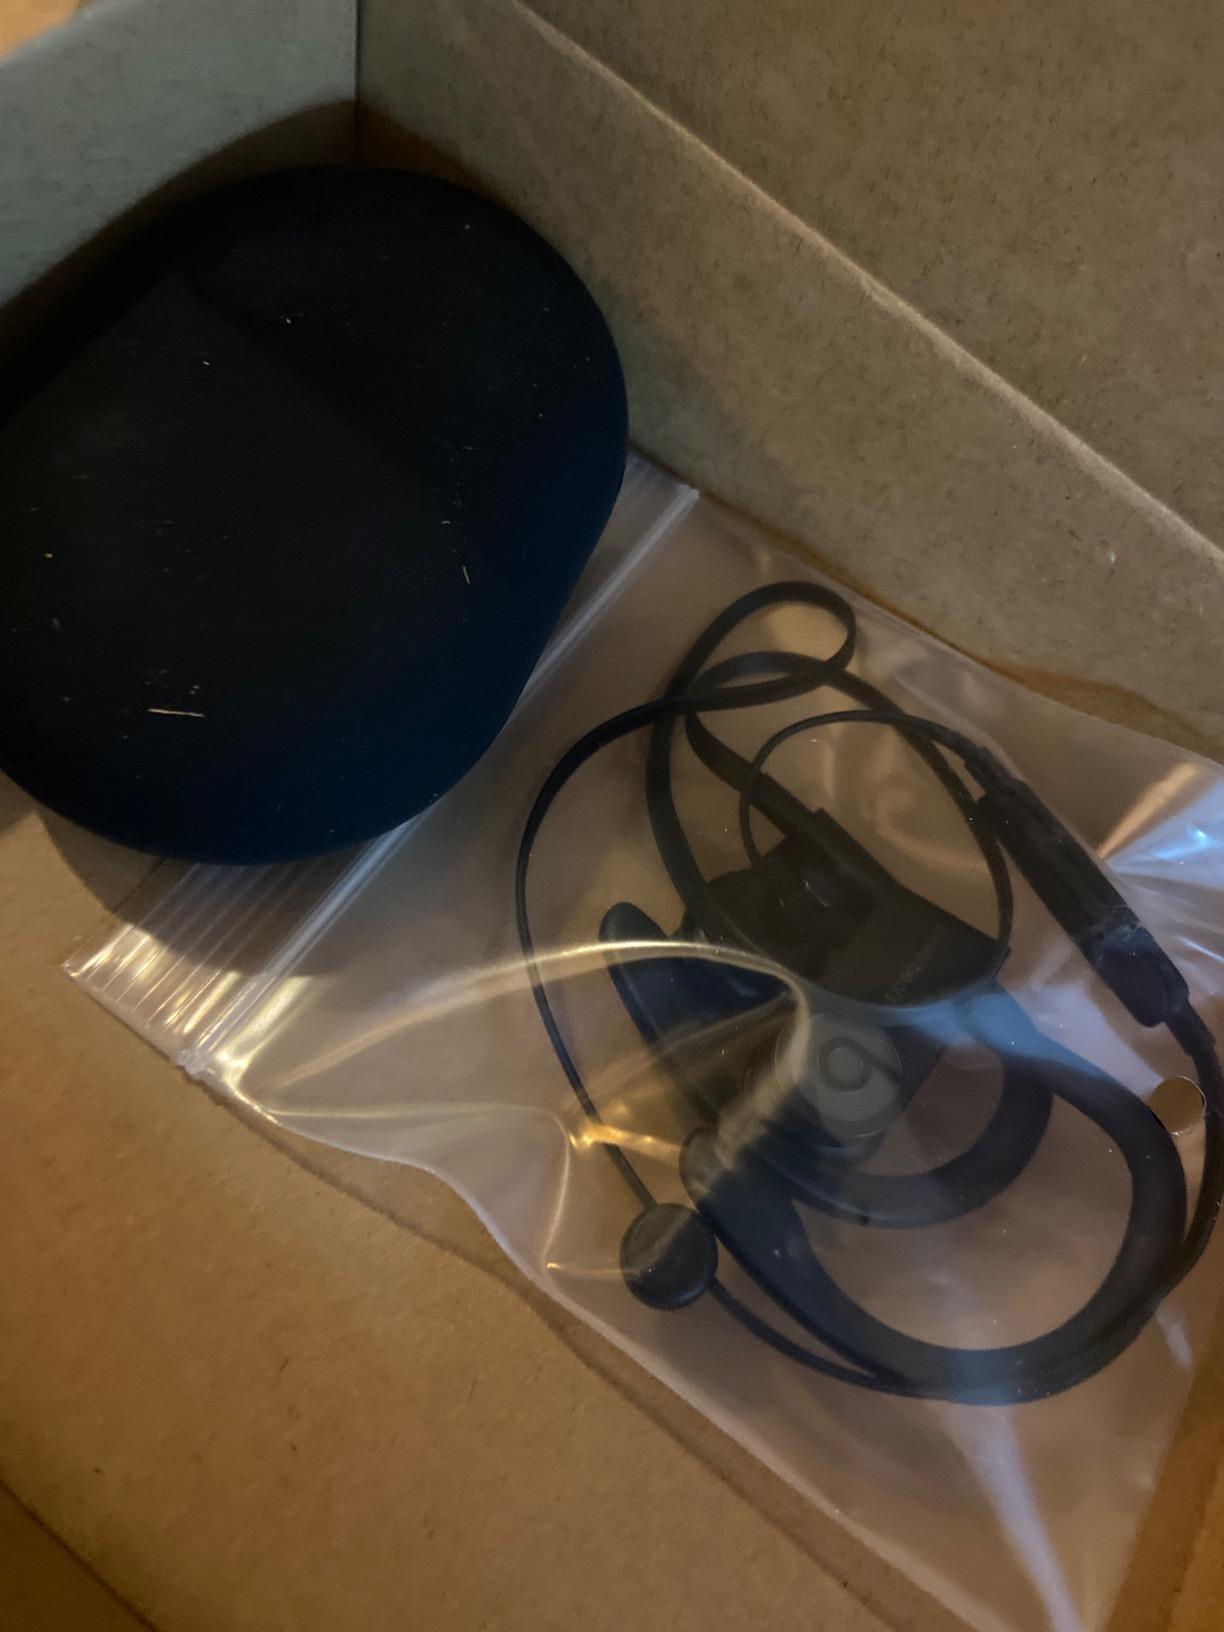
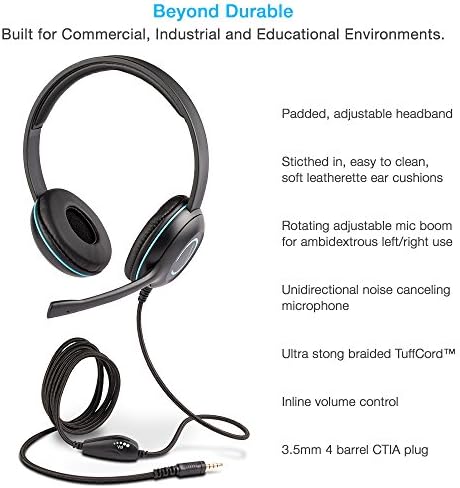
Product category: headphones
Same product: no